War economy

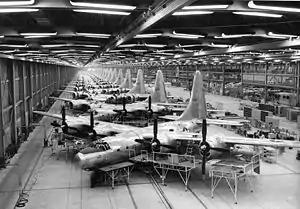
Mass production of Consolidated B-32 Dominator airplanes at Consolidated Aircraft Plant No. 4, near Fort Worth, Texas, during World War II

A war economy or wartime economy is the set of preparations undertaken by a modern state to mobilize its economy for war production. Philippe Le Billon describes a war economy as a "system of producing, mobilizing and allocating resources to sustain the violence." Some measures taken include the increasing of interest rates as well as the introduction of resource allocation programs. Approaches to the reconfiguration of the economy differ from country to country.